Hellenic Railways Organisation

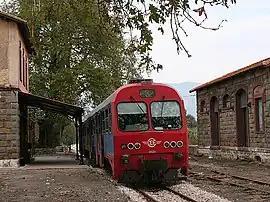
A local train at Messene station in the beginning of October 2007, after the Kalamata – Messene service was reopened 21 September 2007.

This single-track line is a branch of the Corinth–Argos–Tripoli–Kalamata line and is 4.7 km long. The branch starts at Asprochoma then the track follows the GR-82 road closely on the southern side. The line was opened in 1892 and linked Kalamata with Messene where a station building and a freight yard were built. It was closed in 1976, but the tracks were not removed.